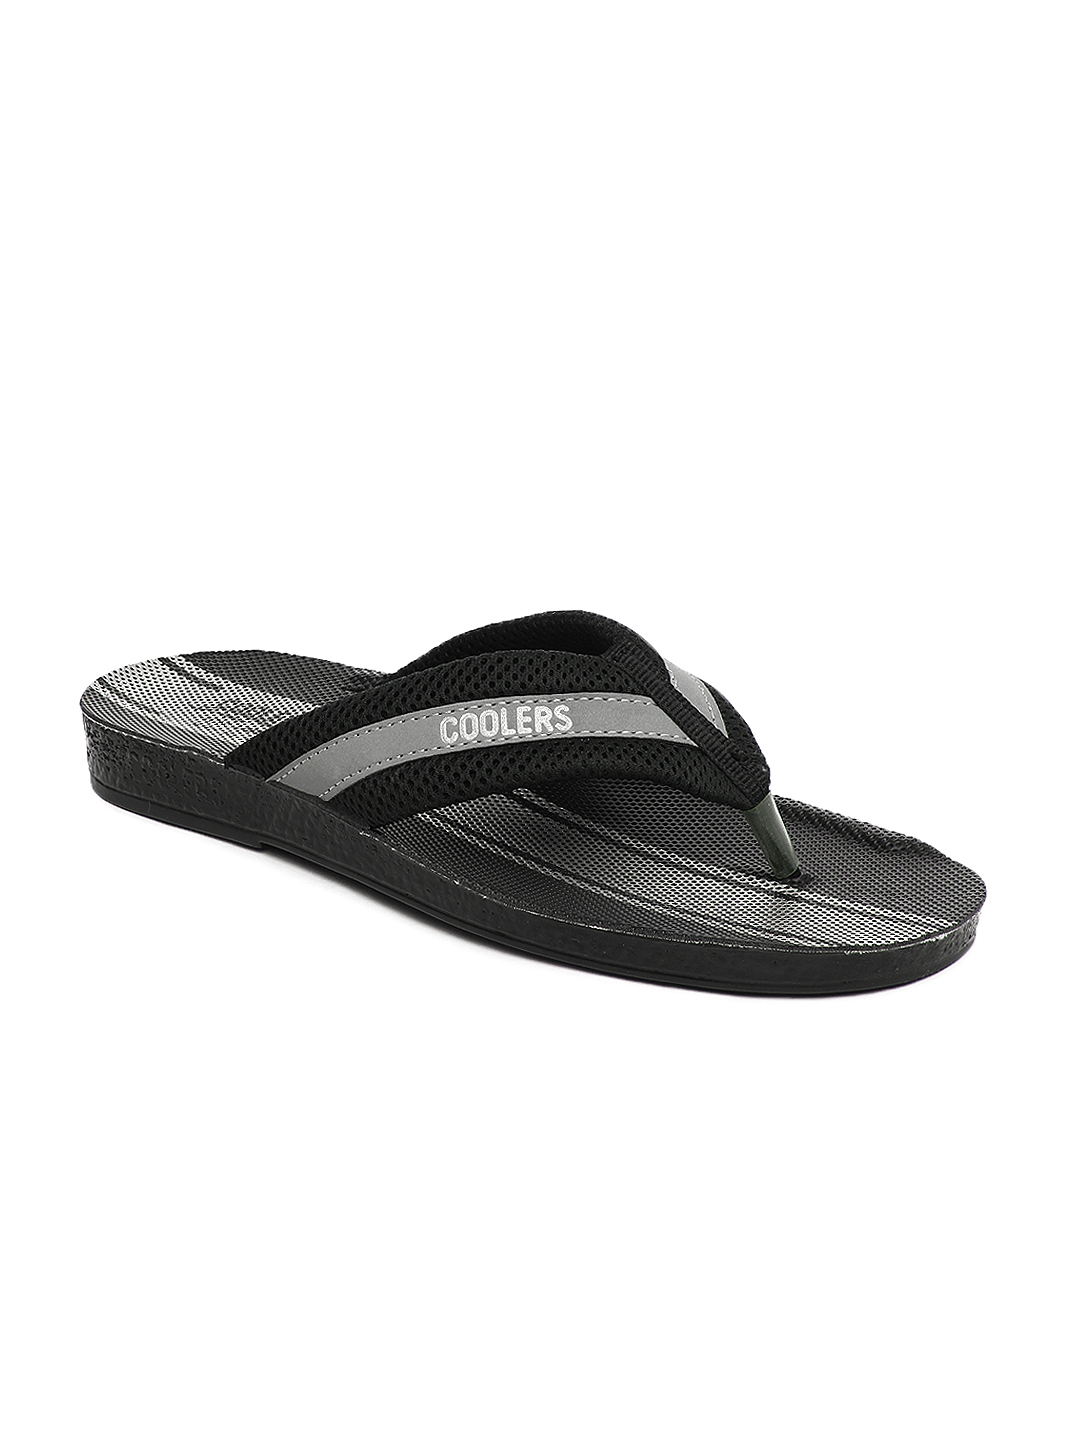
Coolers Men Black Pokar Flip Flops
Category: Footwear / Flip Flops / Flip Flops
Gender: Men
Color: Black
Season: Summer 2013
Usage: Casual